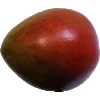
Label: red_mango